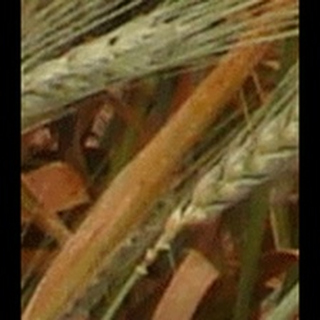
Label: wheat_brown_rust